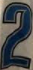
Number: 2